Muhammad ibn Abi Bakr

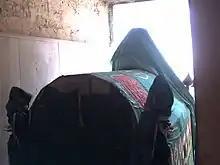
Muhammad ibn Abi Bakr's grave in Cairo

Muhammad ibn Abi Bakr ibn Abi Quhafa al-Taymi (–July/August 658) was an Arab Muslim commander in the service of the fourth Rashidun caliph Ali ibn Abi Talib.